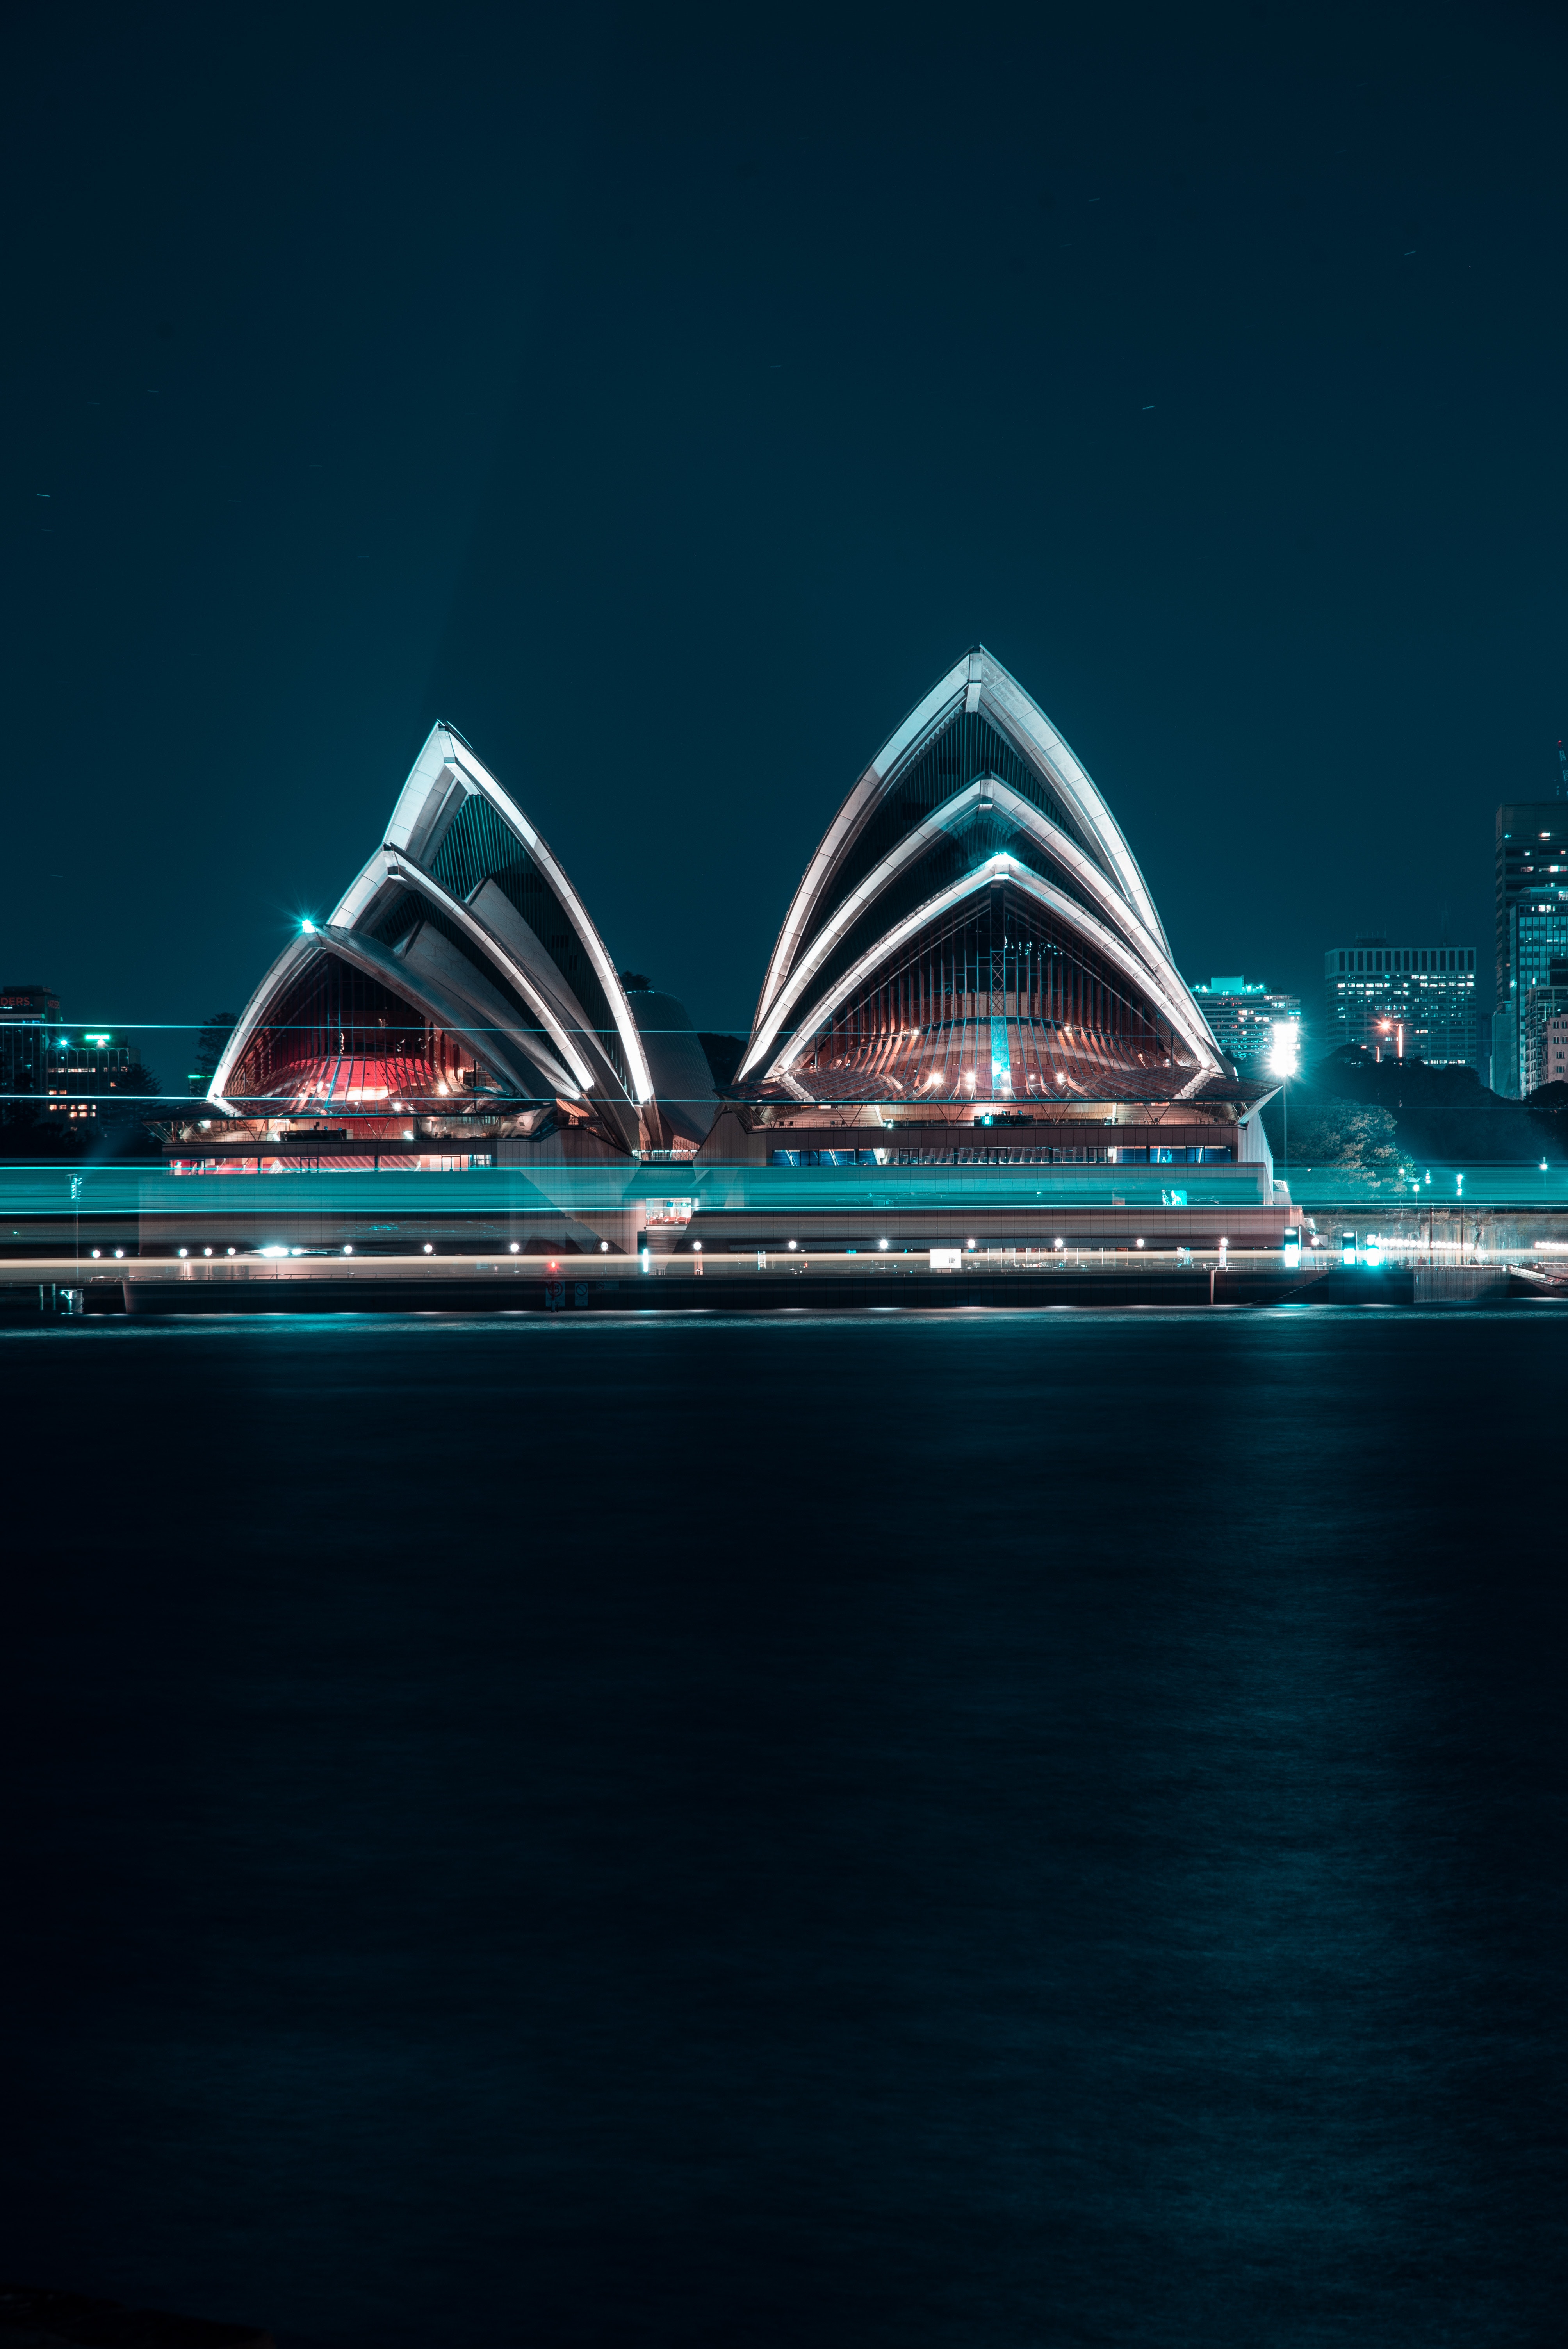
blue, night, landmark, architecture, light, metropolitan area, sky, city, lighting, human settlement, water, line, opera house, reflection, metropolis, cityscape, fixed link, building, neon, bridge, midnight, house, nonbuilding structure, symmetry